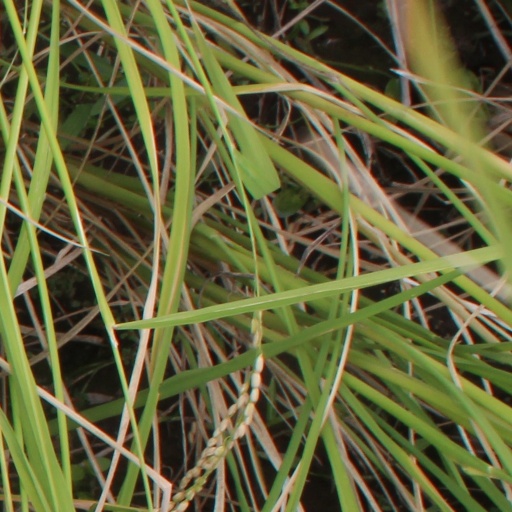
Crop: rice